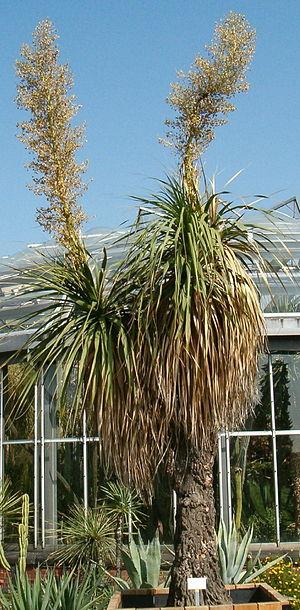
Les Nolinoideae sont l'une des sept sous-familles de monocotylédones de la famille des Asparagaceae, de l'ordre des Asparagales. Le nom de la sous-famille dérive du nom générique du genre Nolina. De nombreuses espèces et variétés de cette sous-famille sont utilisées comme plantes ornementales dans les parcs, les jardins et en intérieur.